Louis Édouard Gourdan de Fromentel

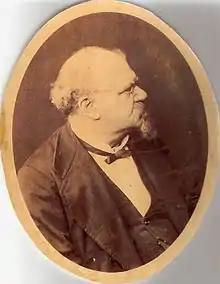
"Louis Édouard Gourdan de Fromentel", c.1900, Gray, Natural History Museum.

Louis Édouard Gourdan de Fromentel (29 August 1824, Champlitte – 6 April 1901, Bouhans-et-Feurg) was a French physician and paleontologist known for his study of fossil coral polyps and sponges.